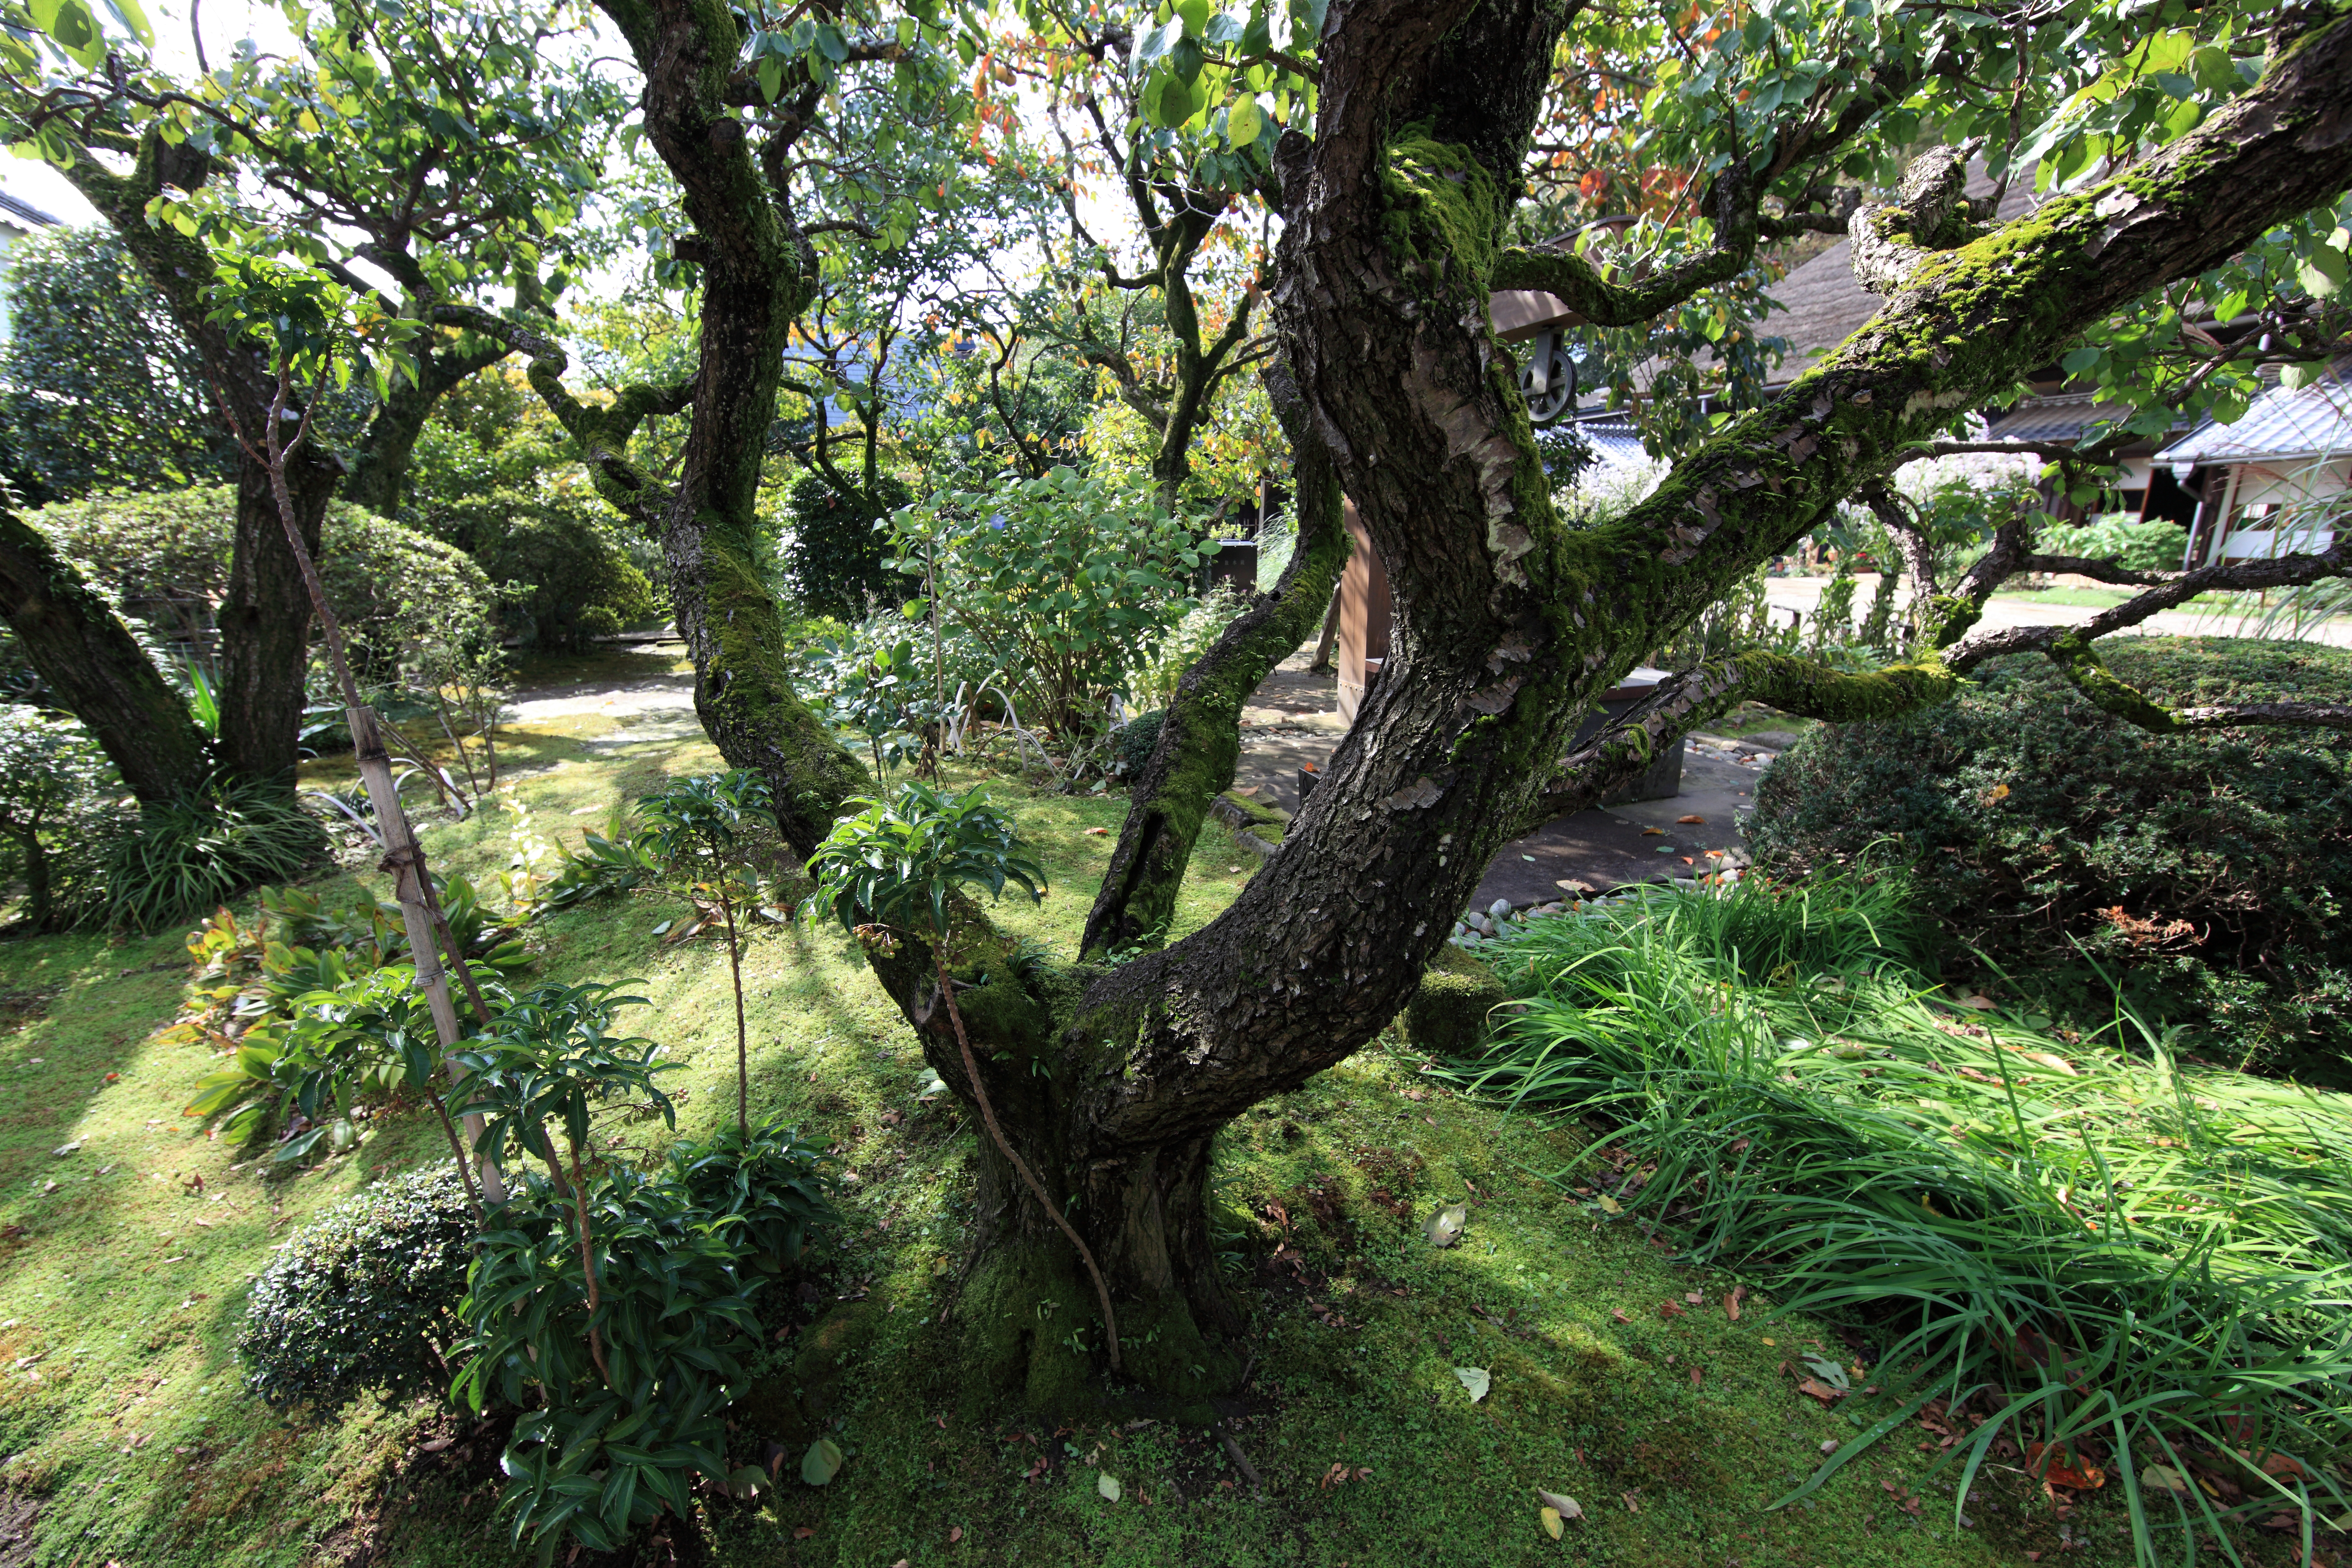
tree, forest, branch, plant, leaf, flower, trunk, green, high, botany, garden, flora, shrub, rainforest, deciduous, plantation, 5d, hires, woodland, markii, ecosystem, hi, res, resolution, chiba, kashiwa, yoshidafamily, flowering plant, biome, old growth forest, woody plant, land plant